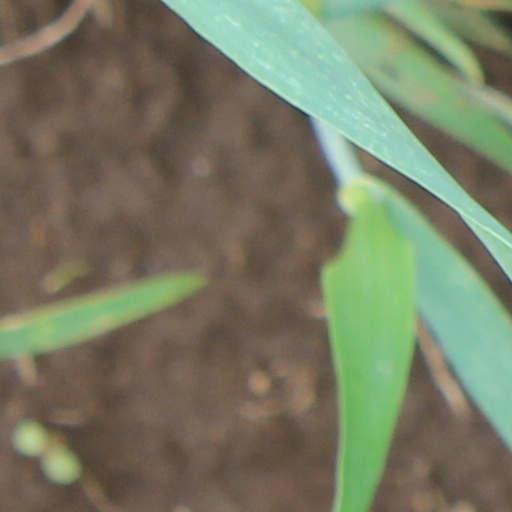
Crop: wheat